Fat pad sign

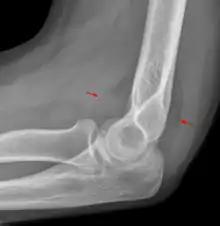
Fat pad sign: Ventral fat pad bowed and dorsal fat pad visible in a case of a nondisplaced fracture of the radius head which is not visible directly.

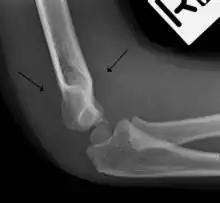
Anterior sail signs as well as posterior fat pad in a child with a supracondylar fracture.

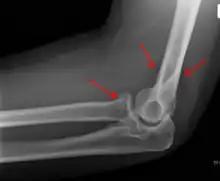
A subtle radial head fracture with associated positive sail sign

The fat pad sign, also known as the sail sign, is a potential finding on elbow radiography which suggests a fracture of one or more bones at the elbow. It may indicate an occult fracture that is not directly visible. Its name derives from the fact that it has the shape of a spinnaker (sail). It is caused by displacement of the fat pad around the elbow joint. Both "anterior" and "posterior" fat pad signs exist, and both can be found on the same X-ray.